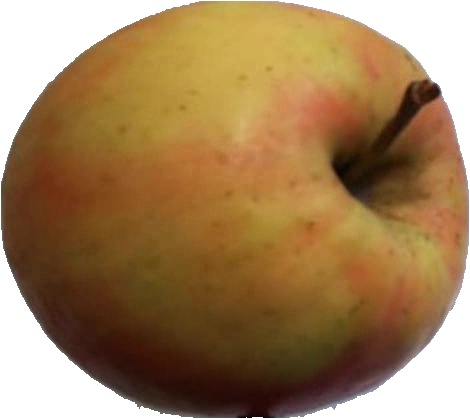
Label: apple_pink_lady_1